Nemra (band)

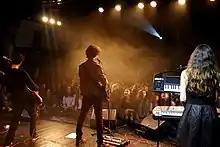
Nemra: 6 years on stage (Yerevan State Puppet Theatre )

To celebrate their sixth year of activity, Nemra performed at a concert at Yerevan State Puppet Theater on April 6; the tickets of the concert were sold out in three days. This was followed the next day by an open-air concert at Charles Aznavour Square. On April 13, Nemra was part of "Kindness is here and now" charity concert at Aram Khachaturian concert hall organized by Help Armenian Children.